USFC Fish Hawk

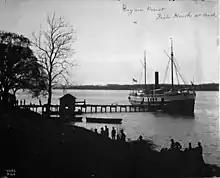
USFC "Fish Hawk" in the Potomac River at a pier at Bryan Point, Accokeek, Maryland

"Fish Hawk" was designed to work year-round in an annual cycle in which she engaged in scientific research involving trawling and dredging in the summer, then steamed north to collect and hatch cod eggs in late autumn. With the arrival of winter, she steamed south to hatch shad eggs, moving to various points along the coast during the winter and spring in accordance with the natural timing of shad runs. With those completed, she renewed the cycle by returning to research work during the following summer. As fisheries researchers later came to understand the reproduction of Spanish mackerel and striped bass, "Fish Hawk" added hatching of these species to her annual routine.